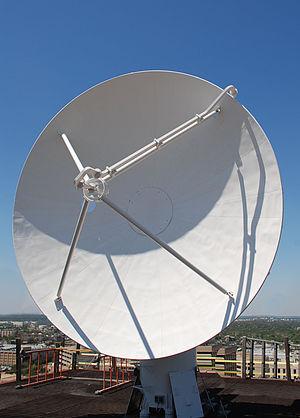
Le radar Doppler Aggie est un radar Doppler pulsé situé sur l'immeuble du Eller Oceanography & Meteorology sur le campus de l'université Texas A&M à College Station au Texas. Ce radar est le dernier en date de plusieurs radars opérés par l’université pour l'étude des nuages et des précipitations.